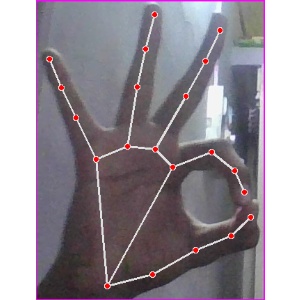
अक्षर: ण